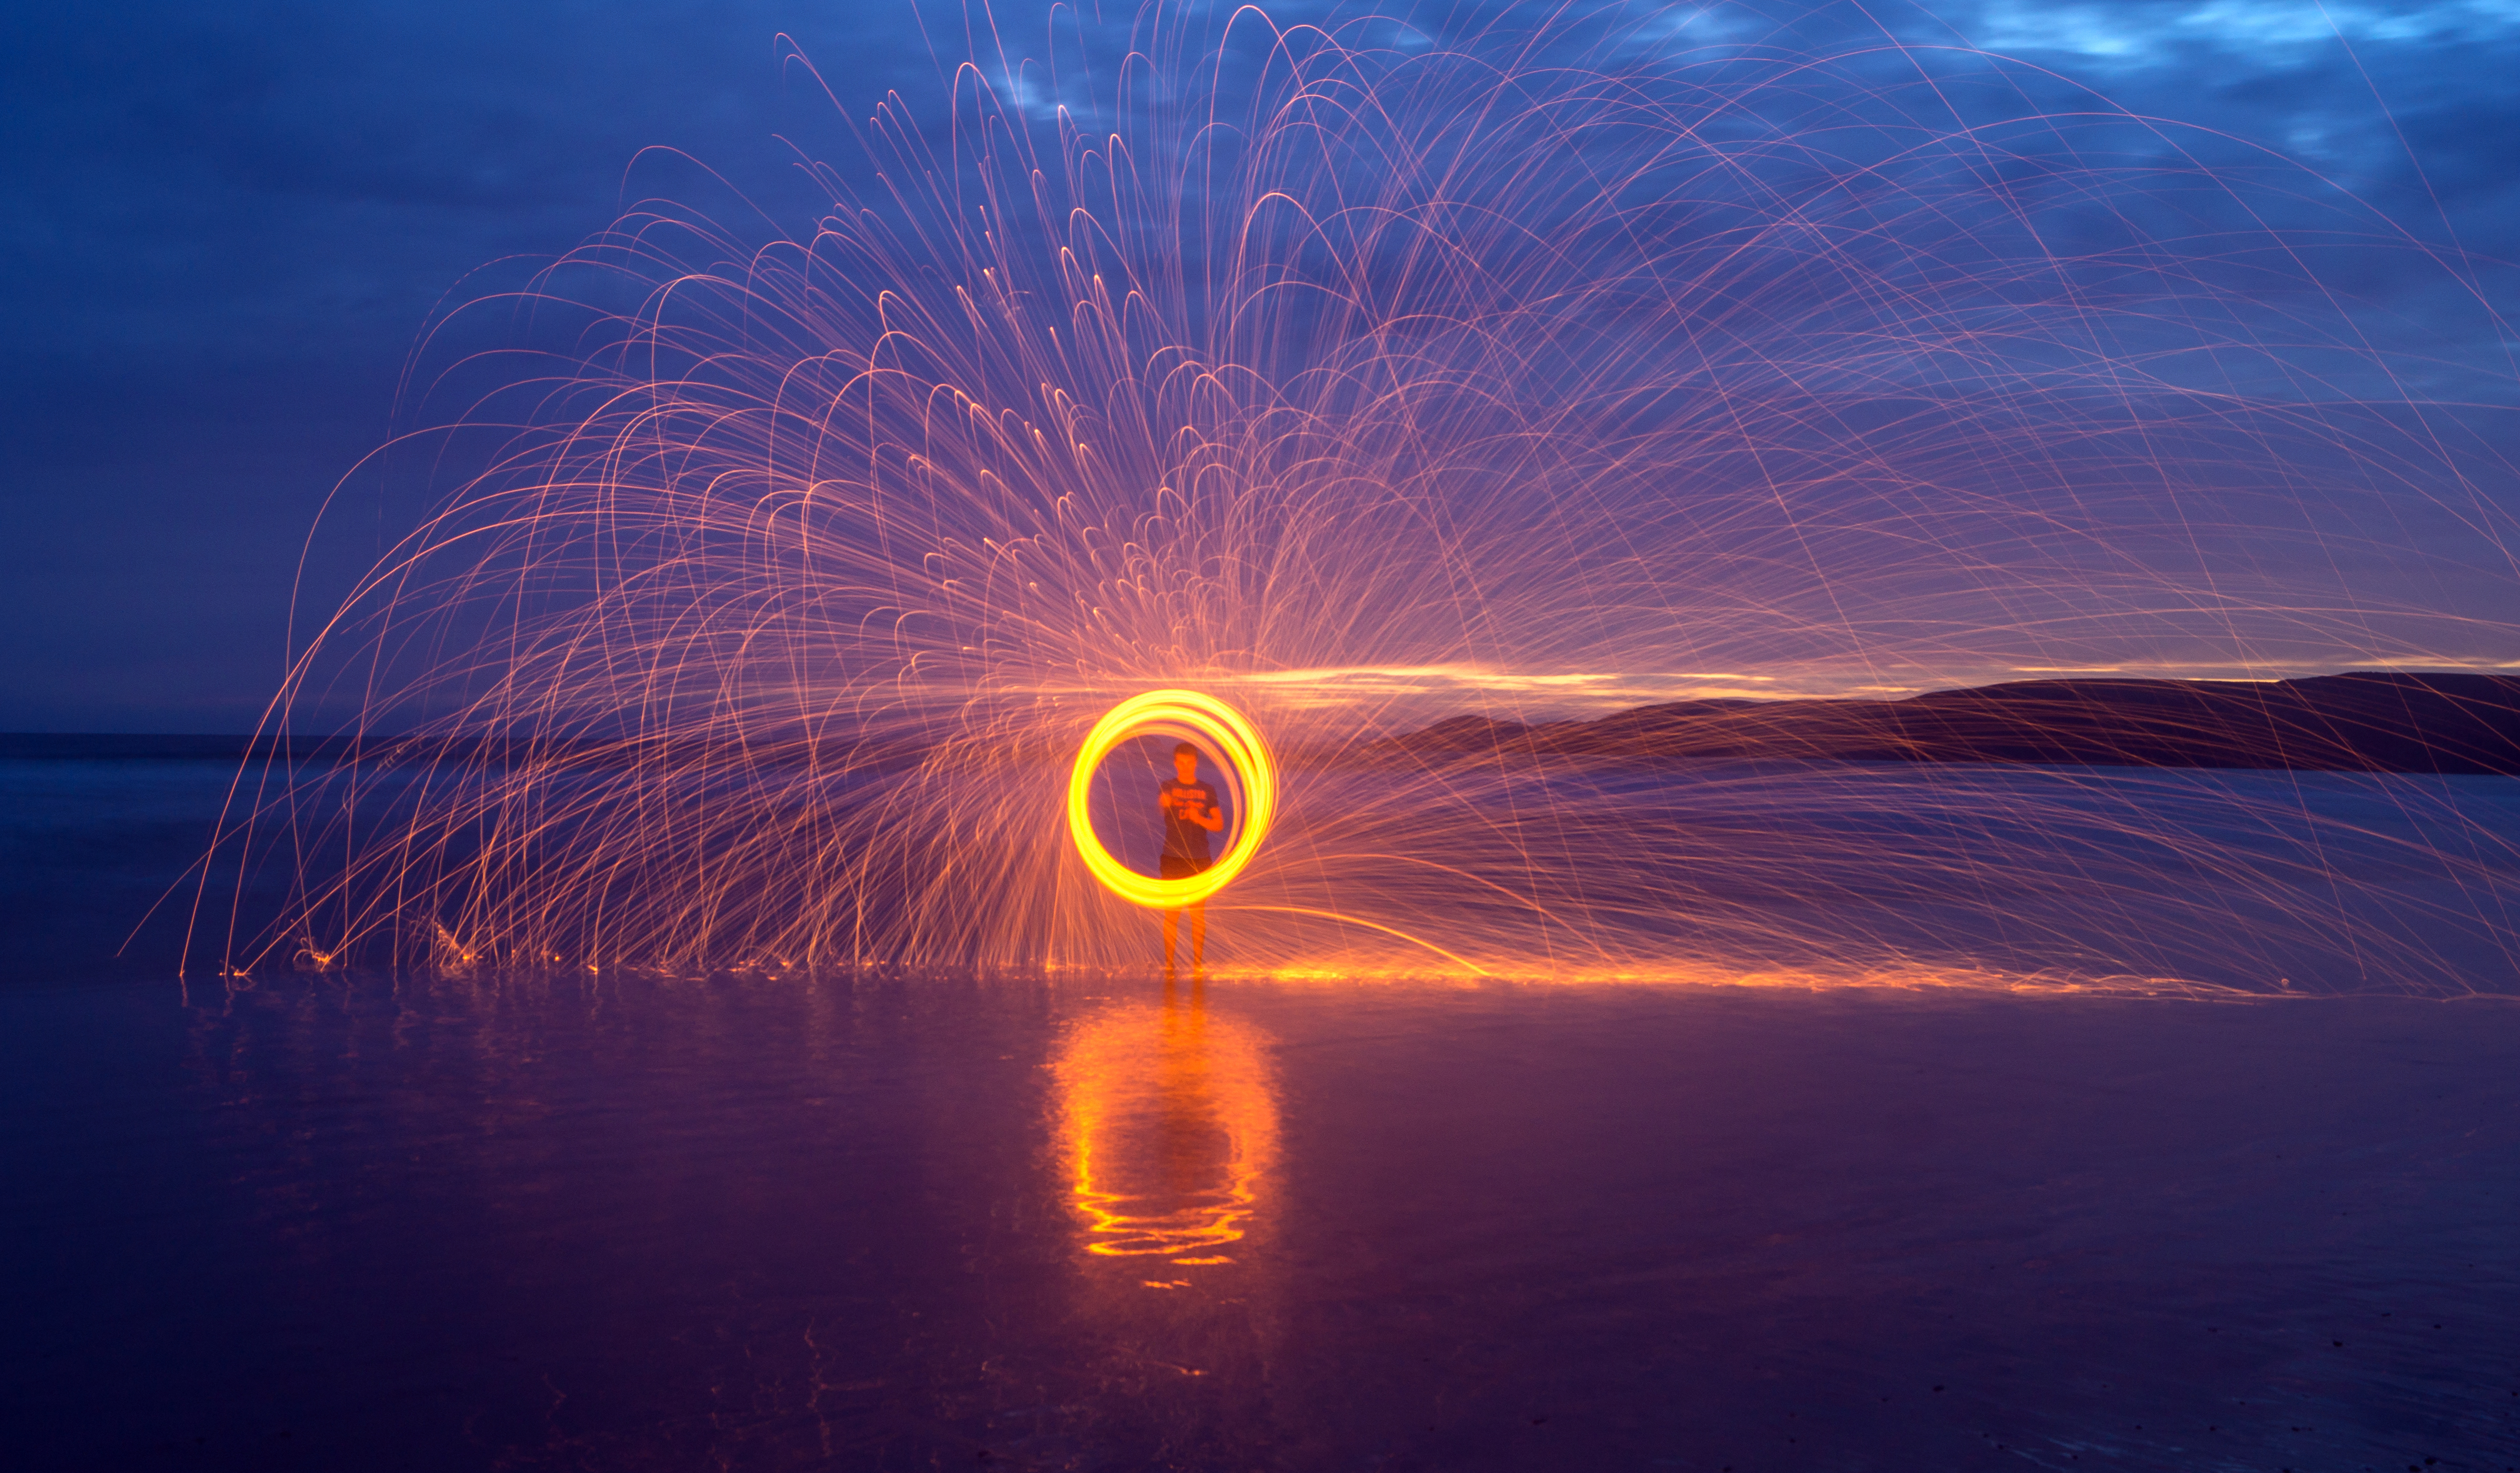
man, beach, landscape, sea, coast, water, horizon, light, cloud, sky, sunrise, trail, night, sunlight, cloudy, boy, hour, dawn, atmosphere, land, summer, dark, steel, wire, male, dusk, twilight, orange, golden, reflection, park, seascape, fire, spinning, blue, wool, heat, circle, outer space, reflect, long, national, clouds, exposure, double, reflecting, reflections, circles, spin, trails, reflects, newgale, pembrokeshire, spins, astronomical object, atmosphere of earth